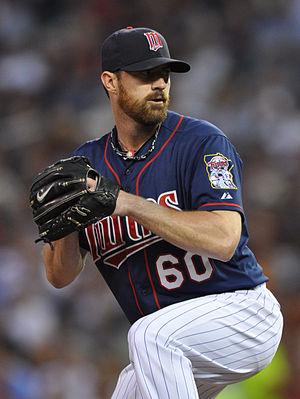
Jeffrey Michael Gray est un lanceur droitier de baseball qui évolue dans les Ligue majeure avec les White Sox de Chicago.